Great Ethiopian Run

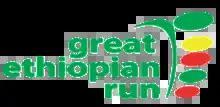
Official logo

The Great Ethiopian Run is an annual 10-kilometre road running event which takes place in late November in Addis Ababa, Ethiopia. With 45,000 participants, the race has become the biggest road race in Africa.